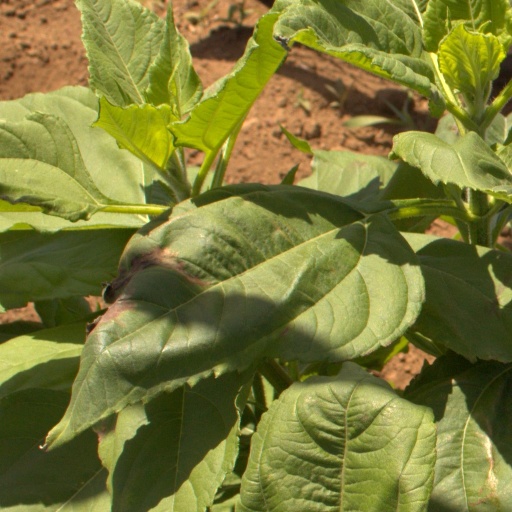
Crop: Jerusalem artichoke